Emirgan Park

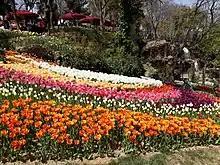
Tulip Festival at Emirgan Park

The park, owned and administered today by the Metropolitan Municipality of Istanbul, covers an area of on a hillside, and is enclosed by high walls.